Jenny Lind's tour of America

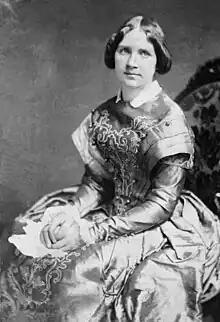
Lind in 1850

The Swedish soprano Jenny Lind, often known as the "Swedish Nightingale", was one of the most highly regarded singers of the 19th century. At the height of her fame, she was persuaded by the showman P. T. Barnum to undertake a long tour of the United States. The tour began in September 1850 and continued to May 1852. Barnum's advance publicity made Lind a celebrity even before she arrived in the U.S., and tickets for her first concerts were in such demand that Barnum sold them by auction. The tour provoked a popular furore dubbed "Lind Mania" by the local press, and raised large sums of money for both Lind and Barnum. Lind donated her profits to her favoured charities, principally the endowment of free schools in her native Sweden.